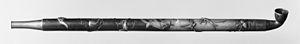
Le kiseru est une pipe traditionnelle japonaise, longue et fine, de bambou ou métallique. Le kiseru permet de fumer un tabac à coupe très fine : le kizami.
La pipe est un objet servant principalement à fumer le tabac mais aussi d'autres substances comme le cannabis, l'opium, le crack ou encore de la méthamphétamine.